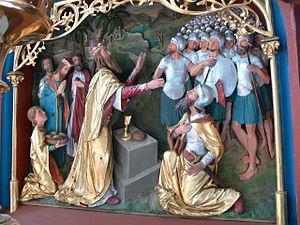
Melchisédech, en hébreu מַלְכֵּי־צֶדֶק « roi de justice », est un personnage biblique qui apparaît très brièvement dans l’histoire d’Abraham dans le livre de la Genèse. Il y est présenté comme « roi de Salem » et « prêtre du Très-Haut ». Dans l'Épître aux Hébreux du Nouveau Testament, Jésus est déclaré « Grand prêtre pour toujours » à l'image de Melchisédech.